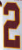
Number: 2